Haba Haba

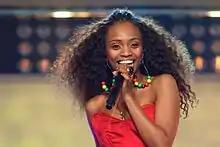
Performance at the final of the Melodi Grand Prix

"Haba Haba" is a pop song with afro-fusion influence, written by Stella and composed by Beyond51 and Big City. The song is bilingual, with lyrics in English and Swahili, marking the first time Swahili or any other East African language was performed at the contest. The lyrics describe how "a journey of a million miles starts with one single step". It is a positive, motivational song about how anyone can be whatever they want to be and tells the story of Mwangi as a young girl listening to her grandmother ("When I’s a little girl my grandma told me/ That I could be just anything that I wanted to"), who teaches her that she should appreciate the smaller things in life ("When I’s a little girl my grandma told me/ That it’s the little things in life that’s gone make me happy"). The song is based upon actual events as Stella once complained to her grandmother that things did not move fast enough, gaining the reply "Haba haba, Hujaza Kibaba", which is Swahili for "little by little fills the measure", equivalent to the proverb "slow and steady wins the race".